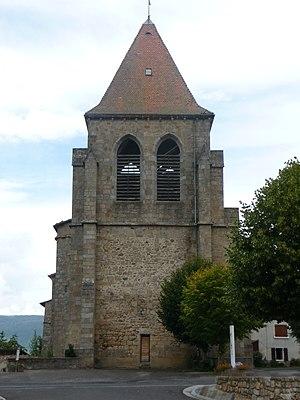
Église de Bertignat.
Bertignat est une commune française, située dans le département du Puy-de-Dôme en région Auvergne-Rhône-Alpes.
L'église Saint-Prix est une église catholique située à Bertignat, en France.
Cet article recense une partie des monuments historiques du Puy-de-Dôme, en France.